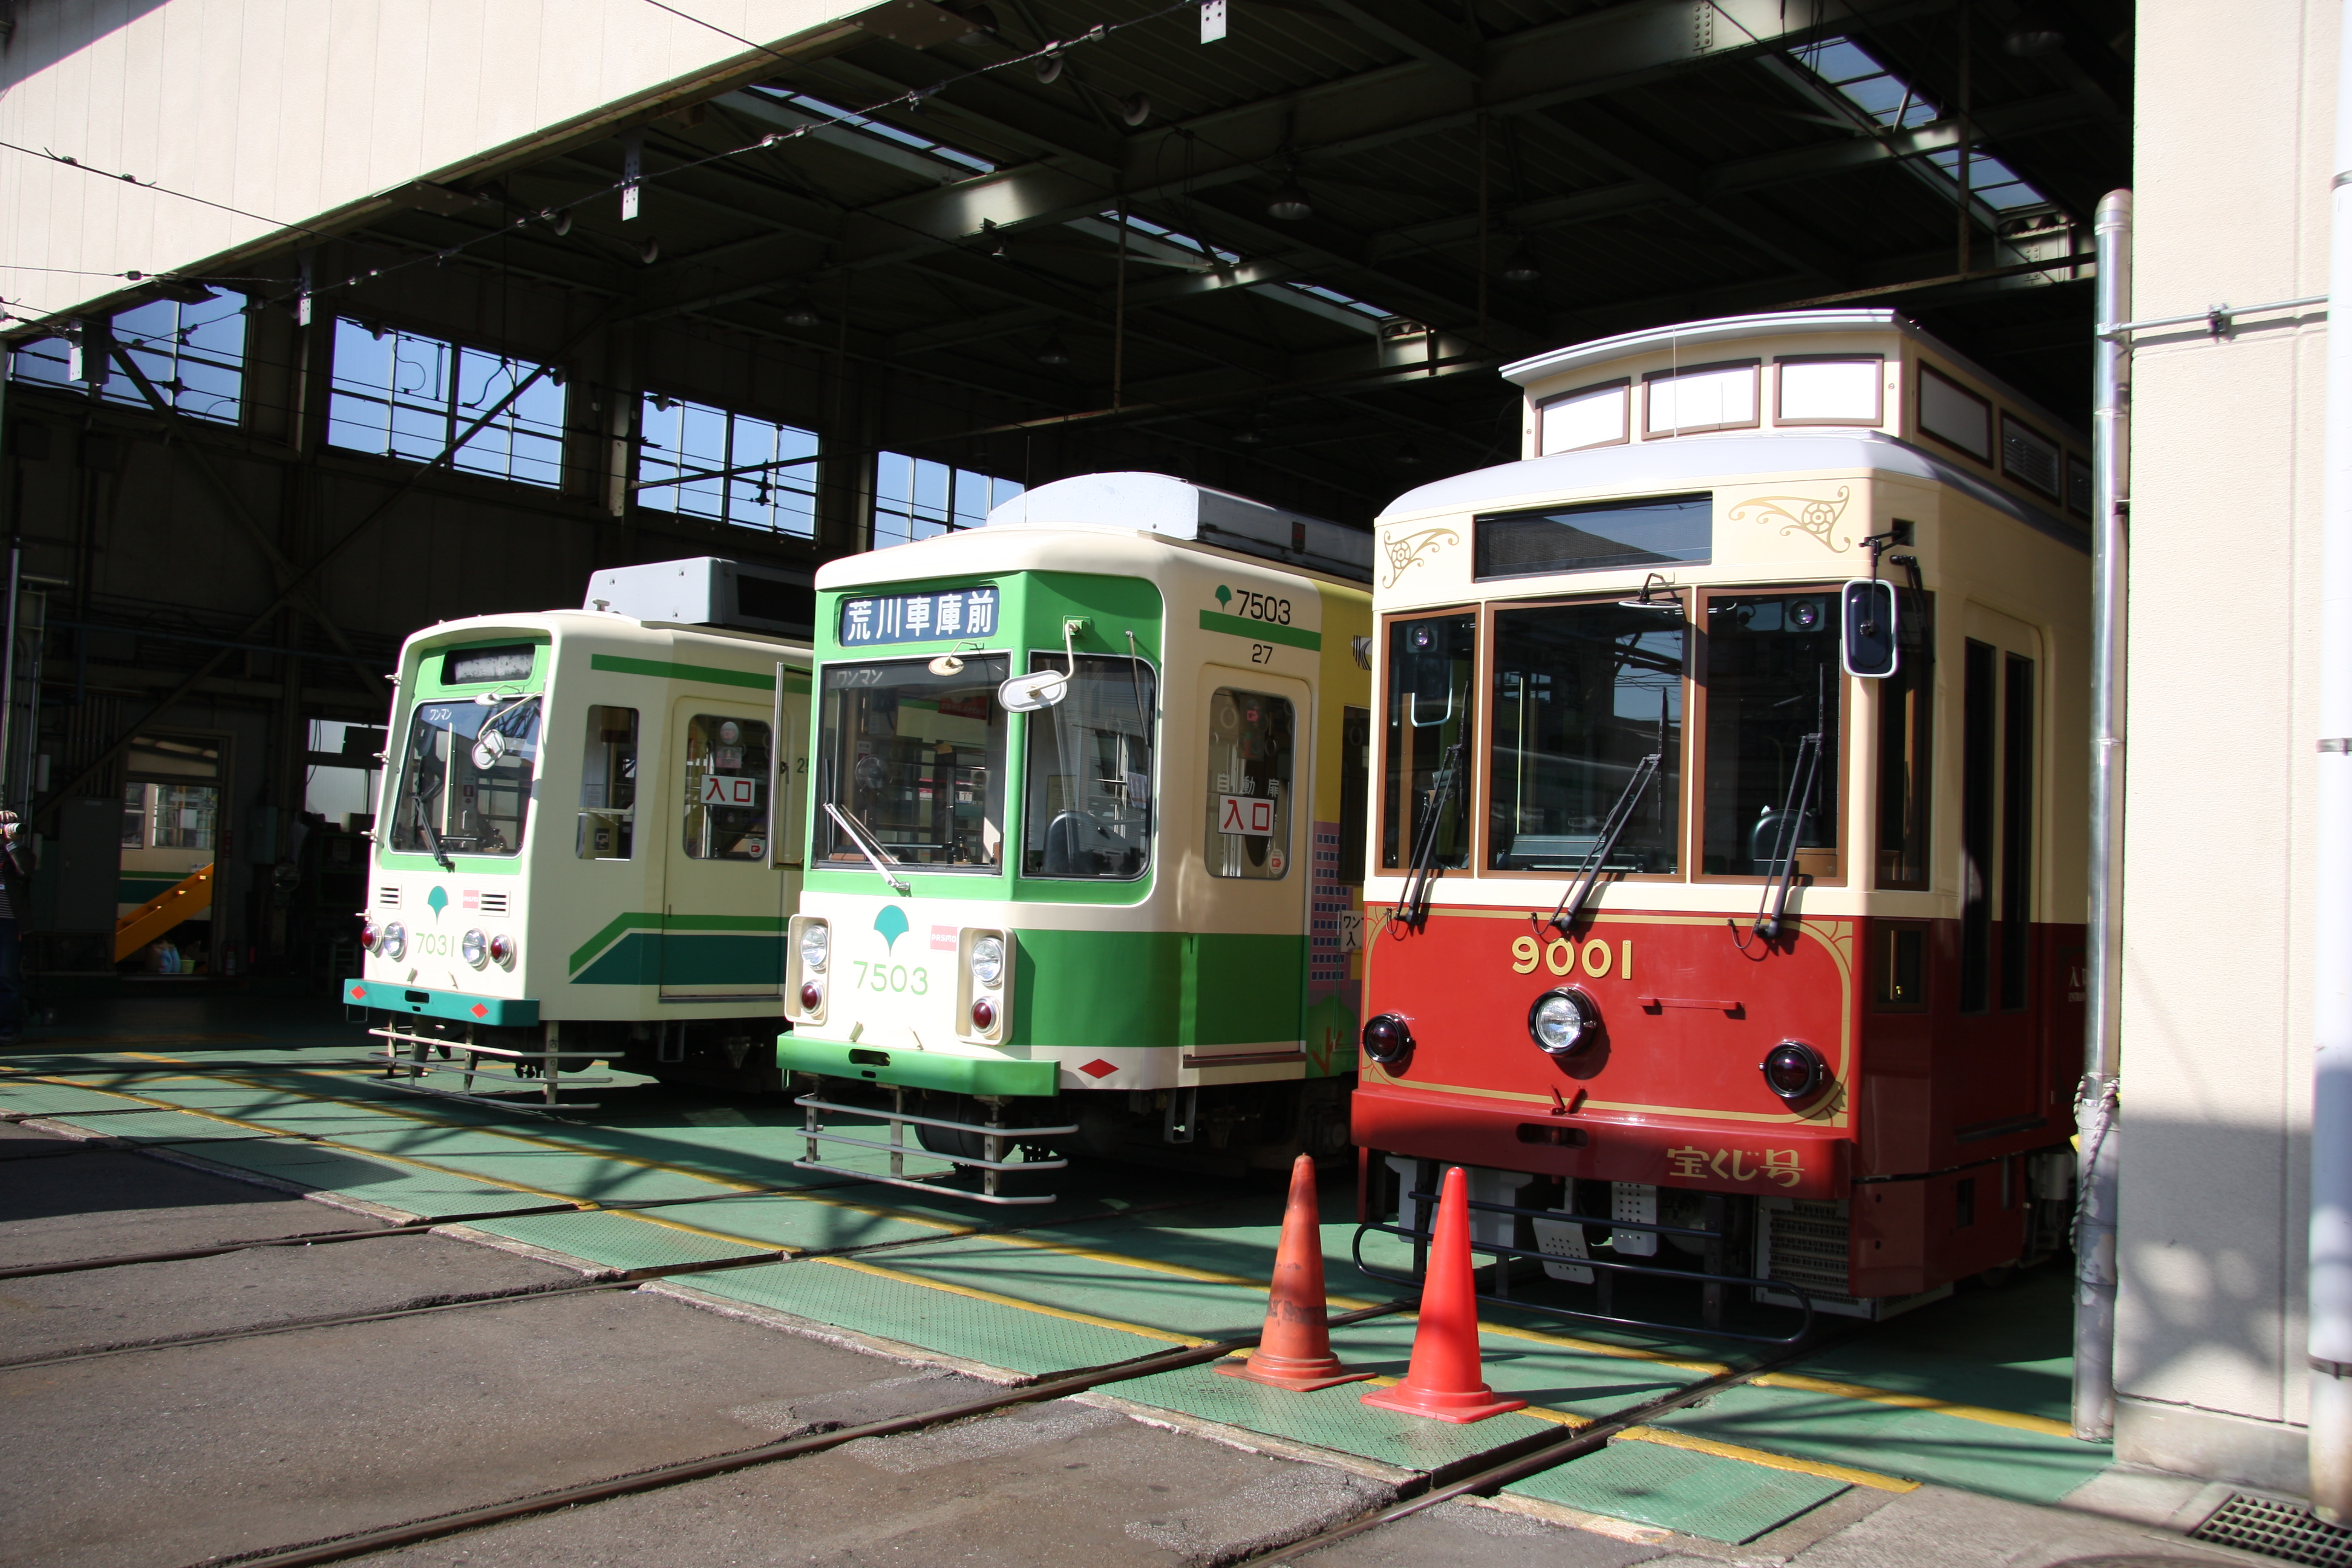
tram, streetcar, transport, high, vehicle, train station, garage, public transport, 40d, tokyo, hires, hi, res, arakawa, land vehicle, metropolitan area, rapid transit